Zawiya of Moulay Idris II

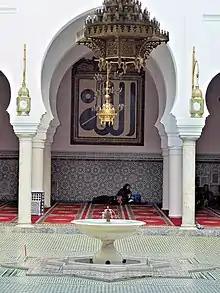
View towards al-Qandusi's large 19th-century painting of the word Allah in the courtyard of the zawiya

In 1557, the Saadi sultan Mohammad al-Sheikh built a new roof over the mausoleum to make it more monumental. In 1603, the last year of Sultan Ahmad al-Mansour's reign, his son, Emir (prince) Zaydan Abu Maali, added more decoration inside the mausoleum. Shortly after, in 1610 or 1611, at the initiative and expense of a generous private individual named Harun al-Andalusi, a private house next to the mausoleum was purchased and its property converted into a courtyard or "sahn" for the mosque, while another Saadi official (the qadi al-R'assani al-Andalusi) contributed a fountain for the center of the courtyard. In 1644, another individual (named al-Hadj 'Ali ibn Qasem al-Qumini) contributed funds for embellishing the courtyard and also gifted further items for use in the mausoleum.